Betsy Boze

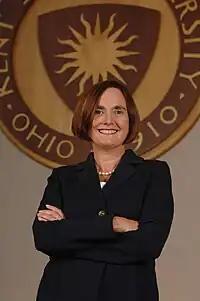
Dr. Betsy V. Boze

Boze was the ninth president and chief executive officer of the College of the Bahamas. During her tenure at The College of the Bahamas, Boze: